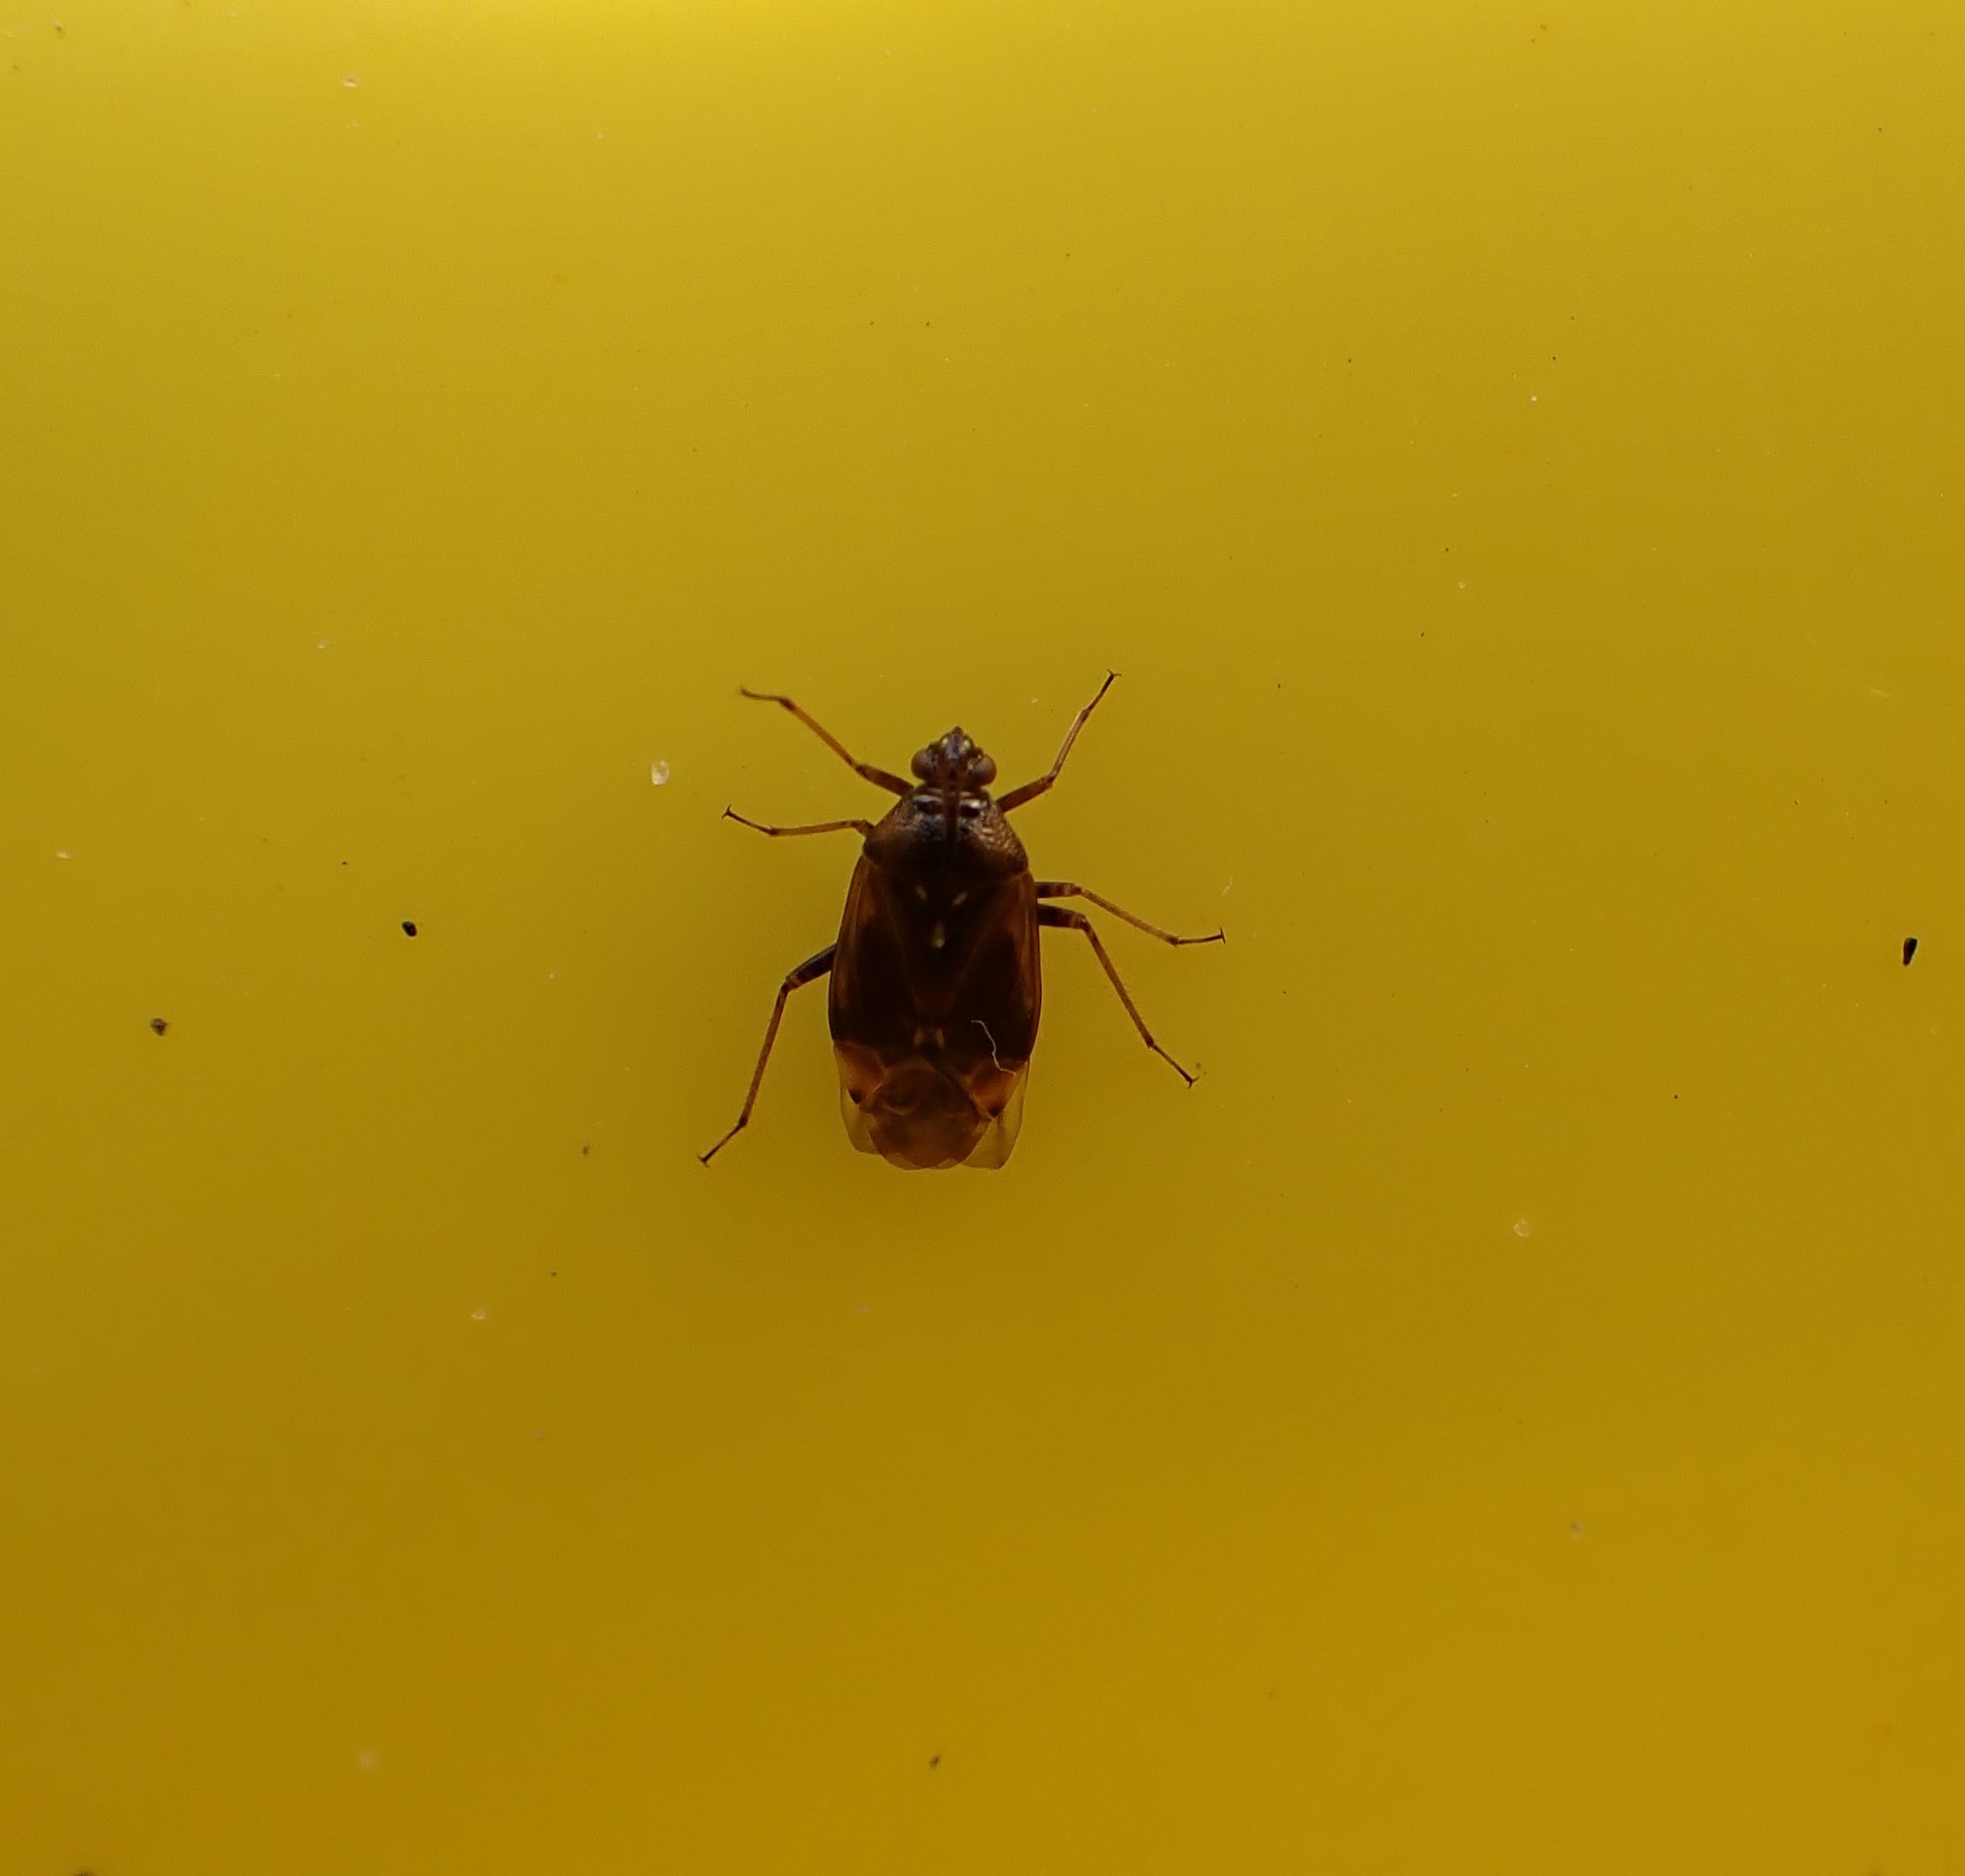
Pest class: lygus_bug